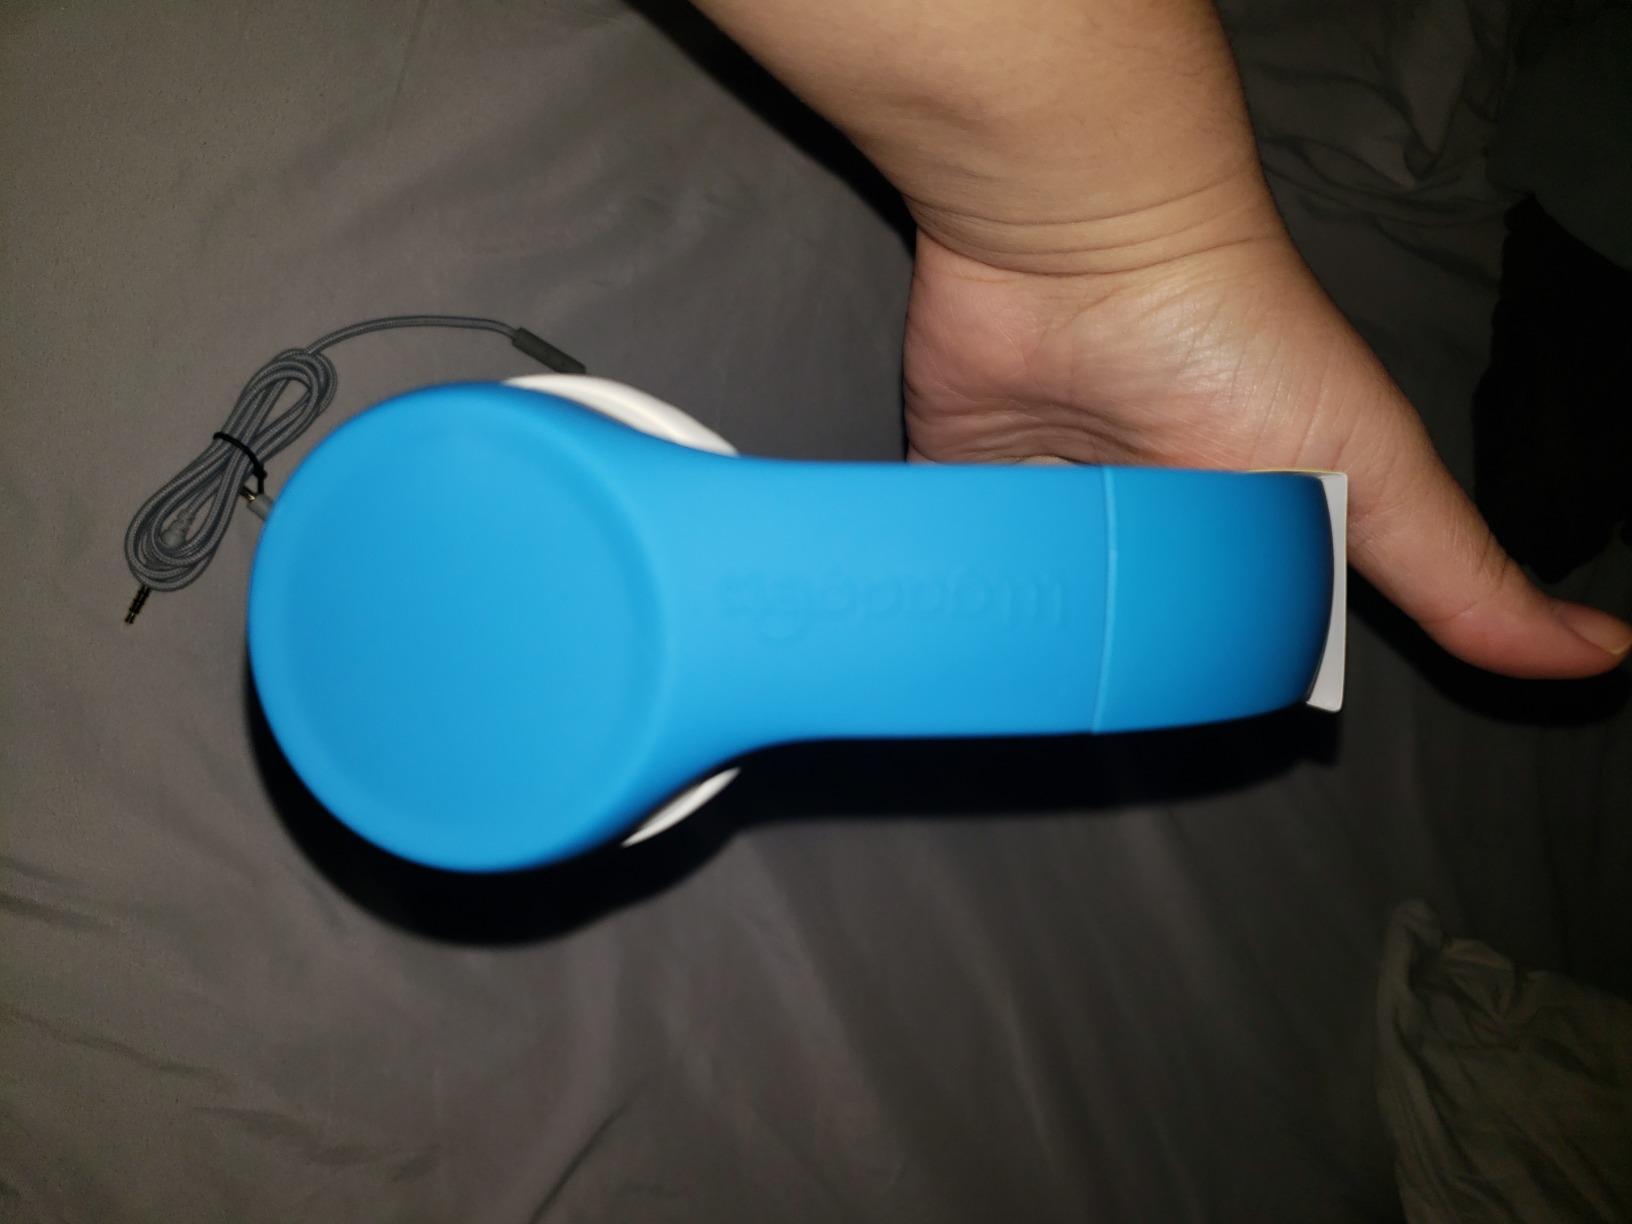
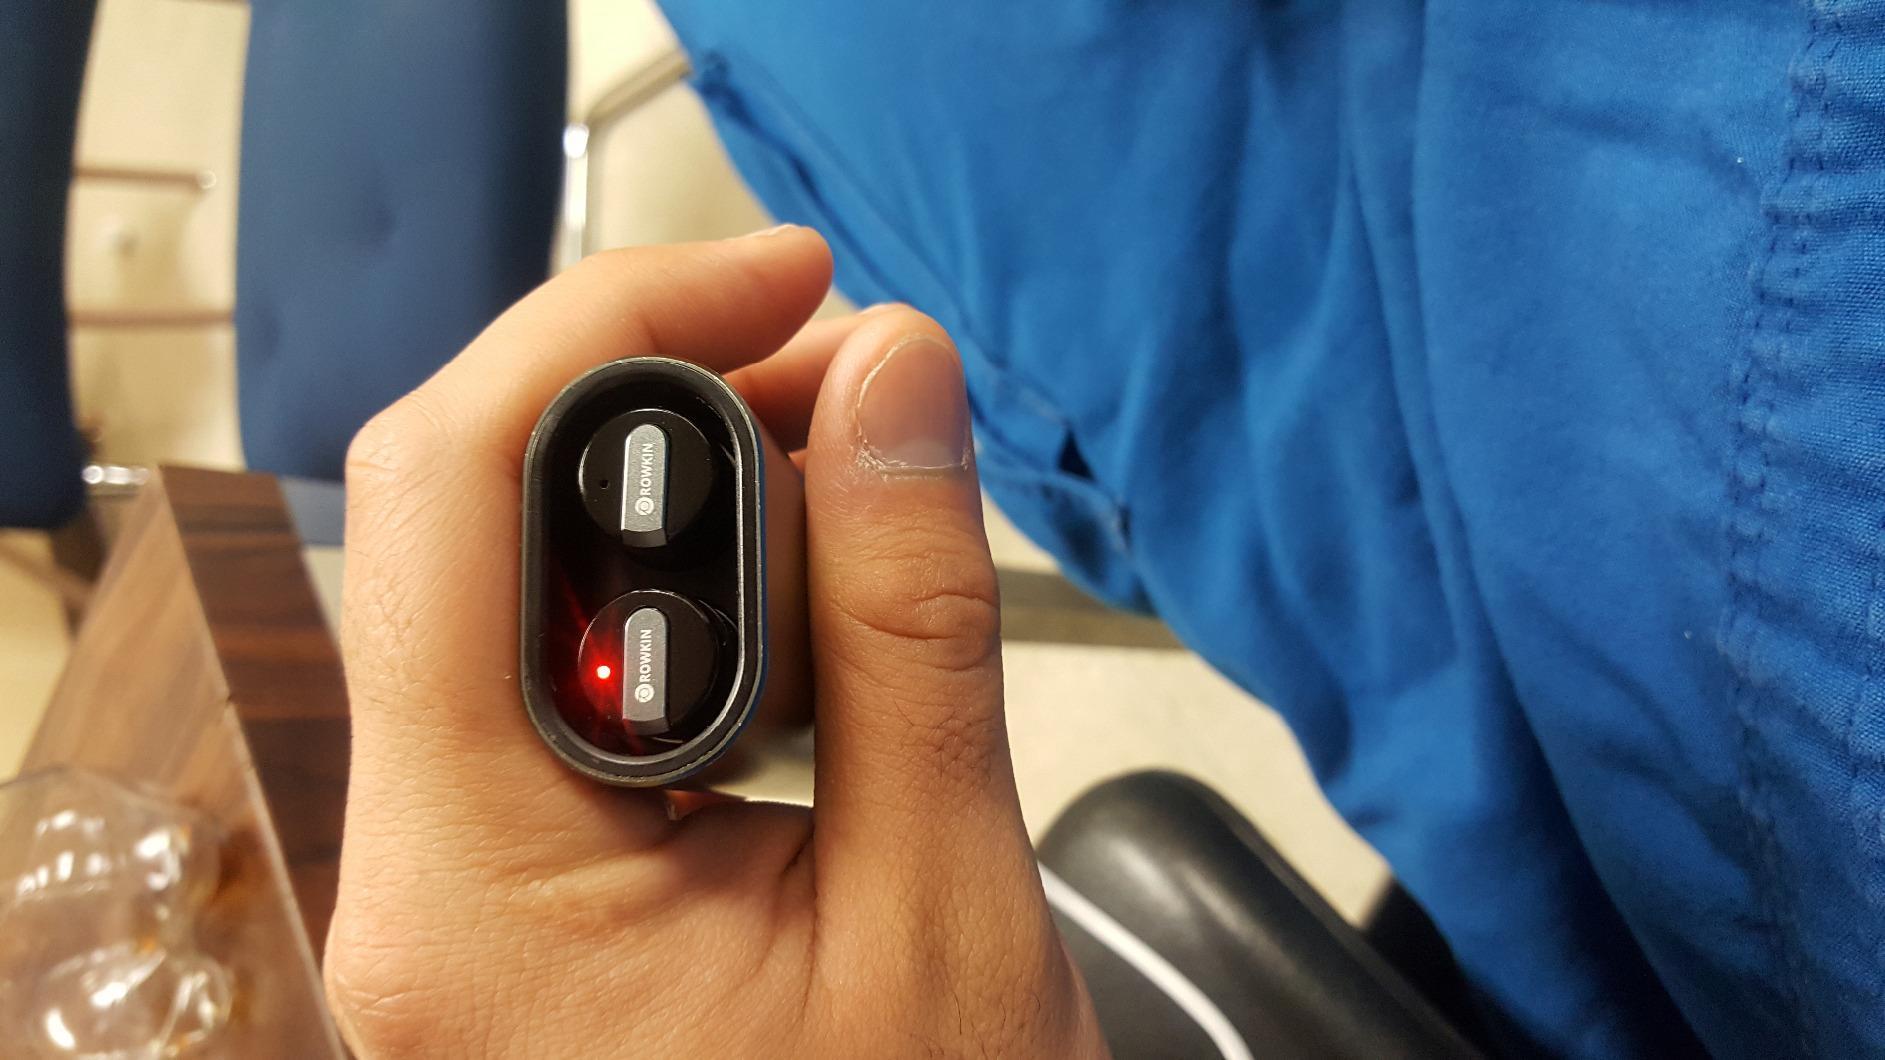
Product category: headphones
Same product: no